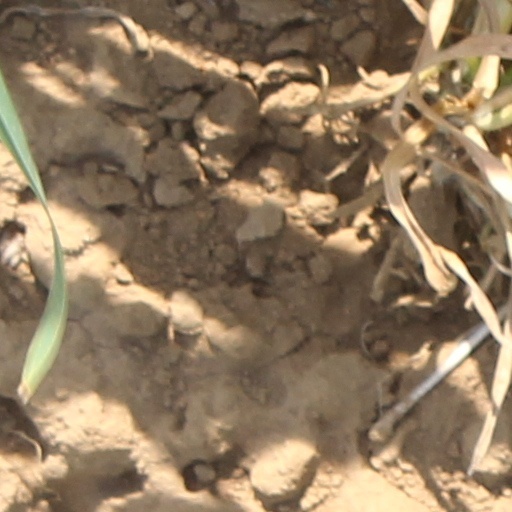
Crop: wheat